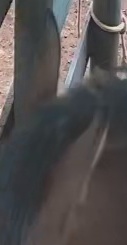
Face region: ears (position_of_ears)
Pain indicator: obviously_present